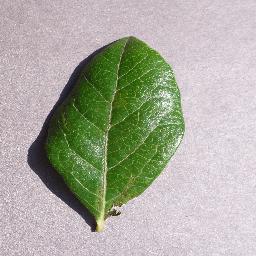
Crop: blueberry
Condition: healthy